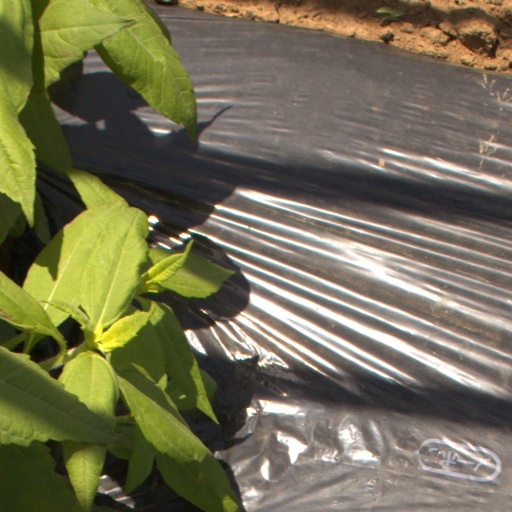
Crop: Jerusalem artichoke